Teresa Cristina of the Two Sicilies

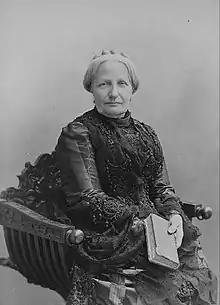
Portrait by Nadar,

Dona Teresa Cristina (14 March 182228 December 1889), nicknamed "the Mother of the Brazilians", was Empress of Brazil as the consort of Emperor Dom Pedro II from their marriage on 30 May 1843 until 15 November 1889, when the monarchy was abolished. Born a princess of the Kingdom of the Two Sicilies in present-day southern Italy, Teresa Cristina was the daughter of King Don Francesco I (Francis I) of the Italian branch of the House of Bourbon and his wife Maria Isabel (Maria Isabella). It was long believed by historians that the Princess was raised in an ultra-conservative, intolerant atmosphere which resulted in a timid and unassertive character in public and an ability to be contented with very little materially or emotionally. Recent studies revealed a more complex character, who despite having respected the social norms of the era, was able to assert a limited independence due to her strongly opinionated personality as well as her interest in learning, sciences and culture.